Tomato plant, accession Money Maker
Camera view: bottom (45 deg); turntable rotation: 90 degrees
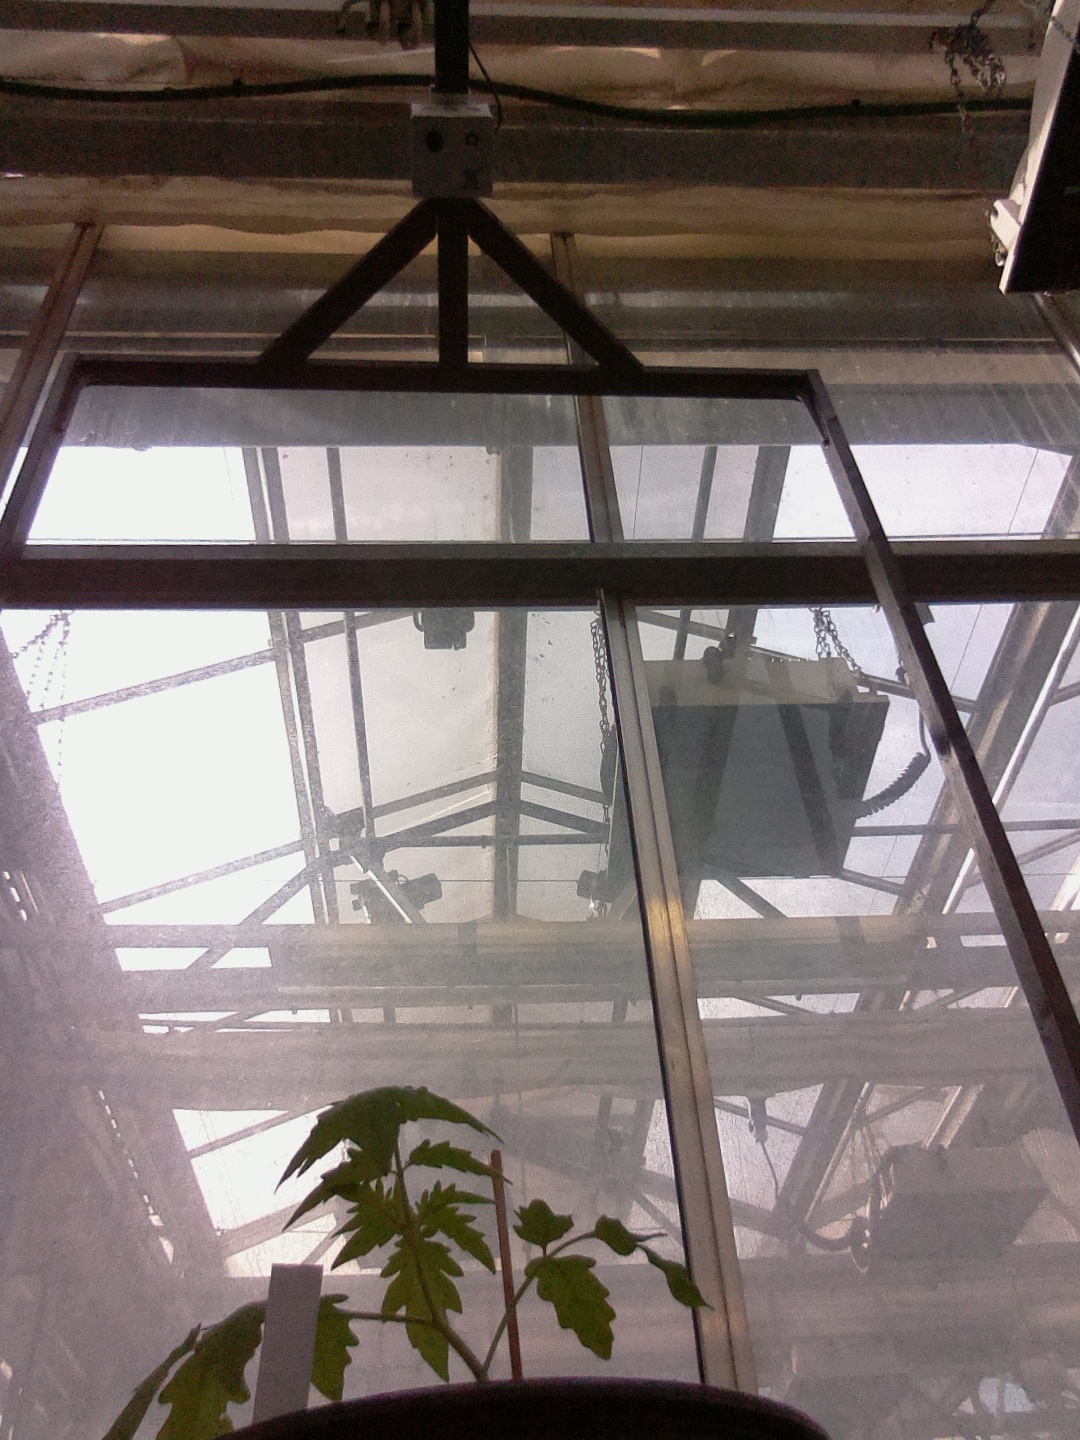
BBCH growth stage 13: 6 of true leaves visible